Subodha Kumar

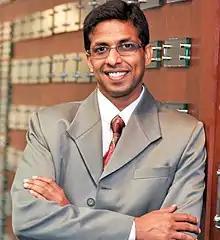
Subodha Kumar

Subodha Kumar is an Indian American business school researcher and educator and a board member. He is known for his work on web advertising, social media, healthcare, analytics, and disruptive technologies. He is the Paul R. Anderson Distinguished Chair Professor of Statistics, Operations, and Data Science (with a secondary appointment in Information Systems) at the Fox School of Business, Temple University. He founded the Center for Business Analytics and Disruptive Technologies at Temple University and directs the Ph.D. Program in Operations and Supply Chain Management.